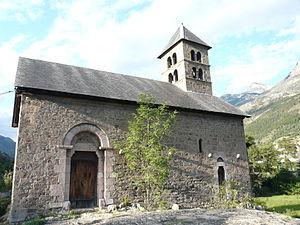
Chapelle Saint-Jean de L'Argentière-la-Bessée (Classé) This building is indexed in the Base Mérimée, a database of architectural heritage maintained by the French Ministry of Culture,
La chapelle Saint-Jean est située dans la commune de l'Argentière la Bessée, dans les Hautes-Alpes.
Les Hautes-Alpes sont un département français de la région Provence-Alpes-Côte d'Azur. L'Insee et la Poste lui attribuent le code 05. Son chef-lieu est Gap. Les habitants des Hautes-Alpes sont les Haut-Alpins. Les Hautes-Alpes sont un département dont le territoire est entièrement situé en zone de montagne, comprenant notamment la plus haute préfecture de France et la commune la plus élevée d'Europe. Il est frontalier avec l'Italie.
L'Argentière-la-Bessée est une commune française située dans le département des Hautes-Alpes, en région Provence-Alpes-Côte d'Azur.
Un sanctuaire à répit est un type de lieu saint rencontré en pays de tradition catholique. Selon la croyance populaire en certaines provinces, le « répit » est, chez un enfant mort-né, un retour temporaire à la vie le temps de lui conférer le baptême avant la mort définitive. Ayant été baptisé, l’enfant pourra de ce fait entrer en paradis au lieu d’errer éternellement dans les limbes où il serait privé de la vision de Dieu. Le répit n’est possible qu’en certains sanctuaires, le plus souvent consacrés à la Vierge dont l’intercession est nécessaire pour obtenir un miracle.